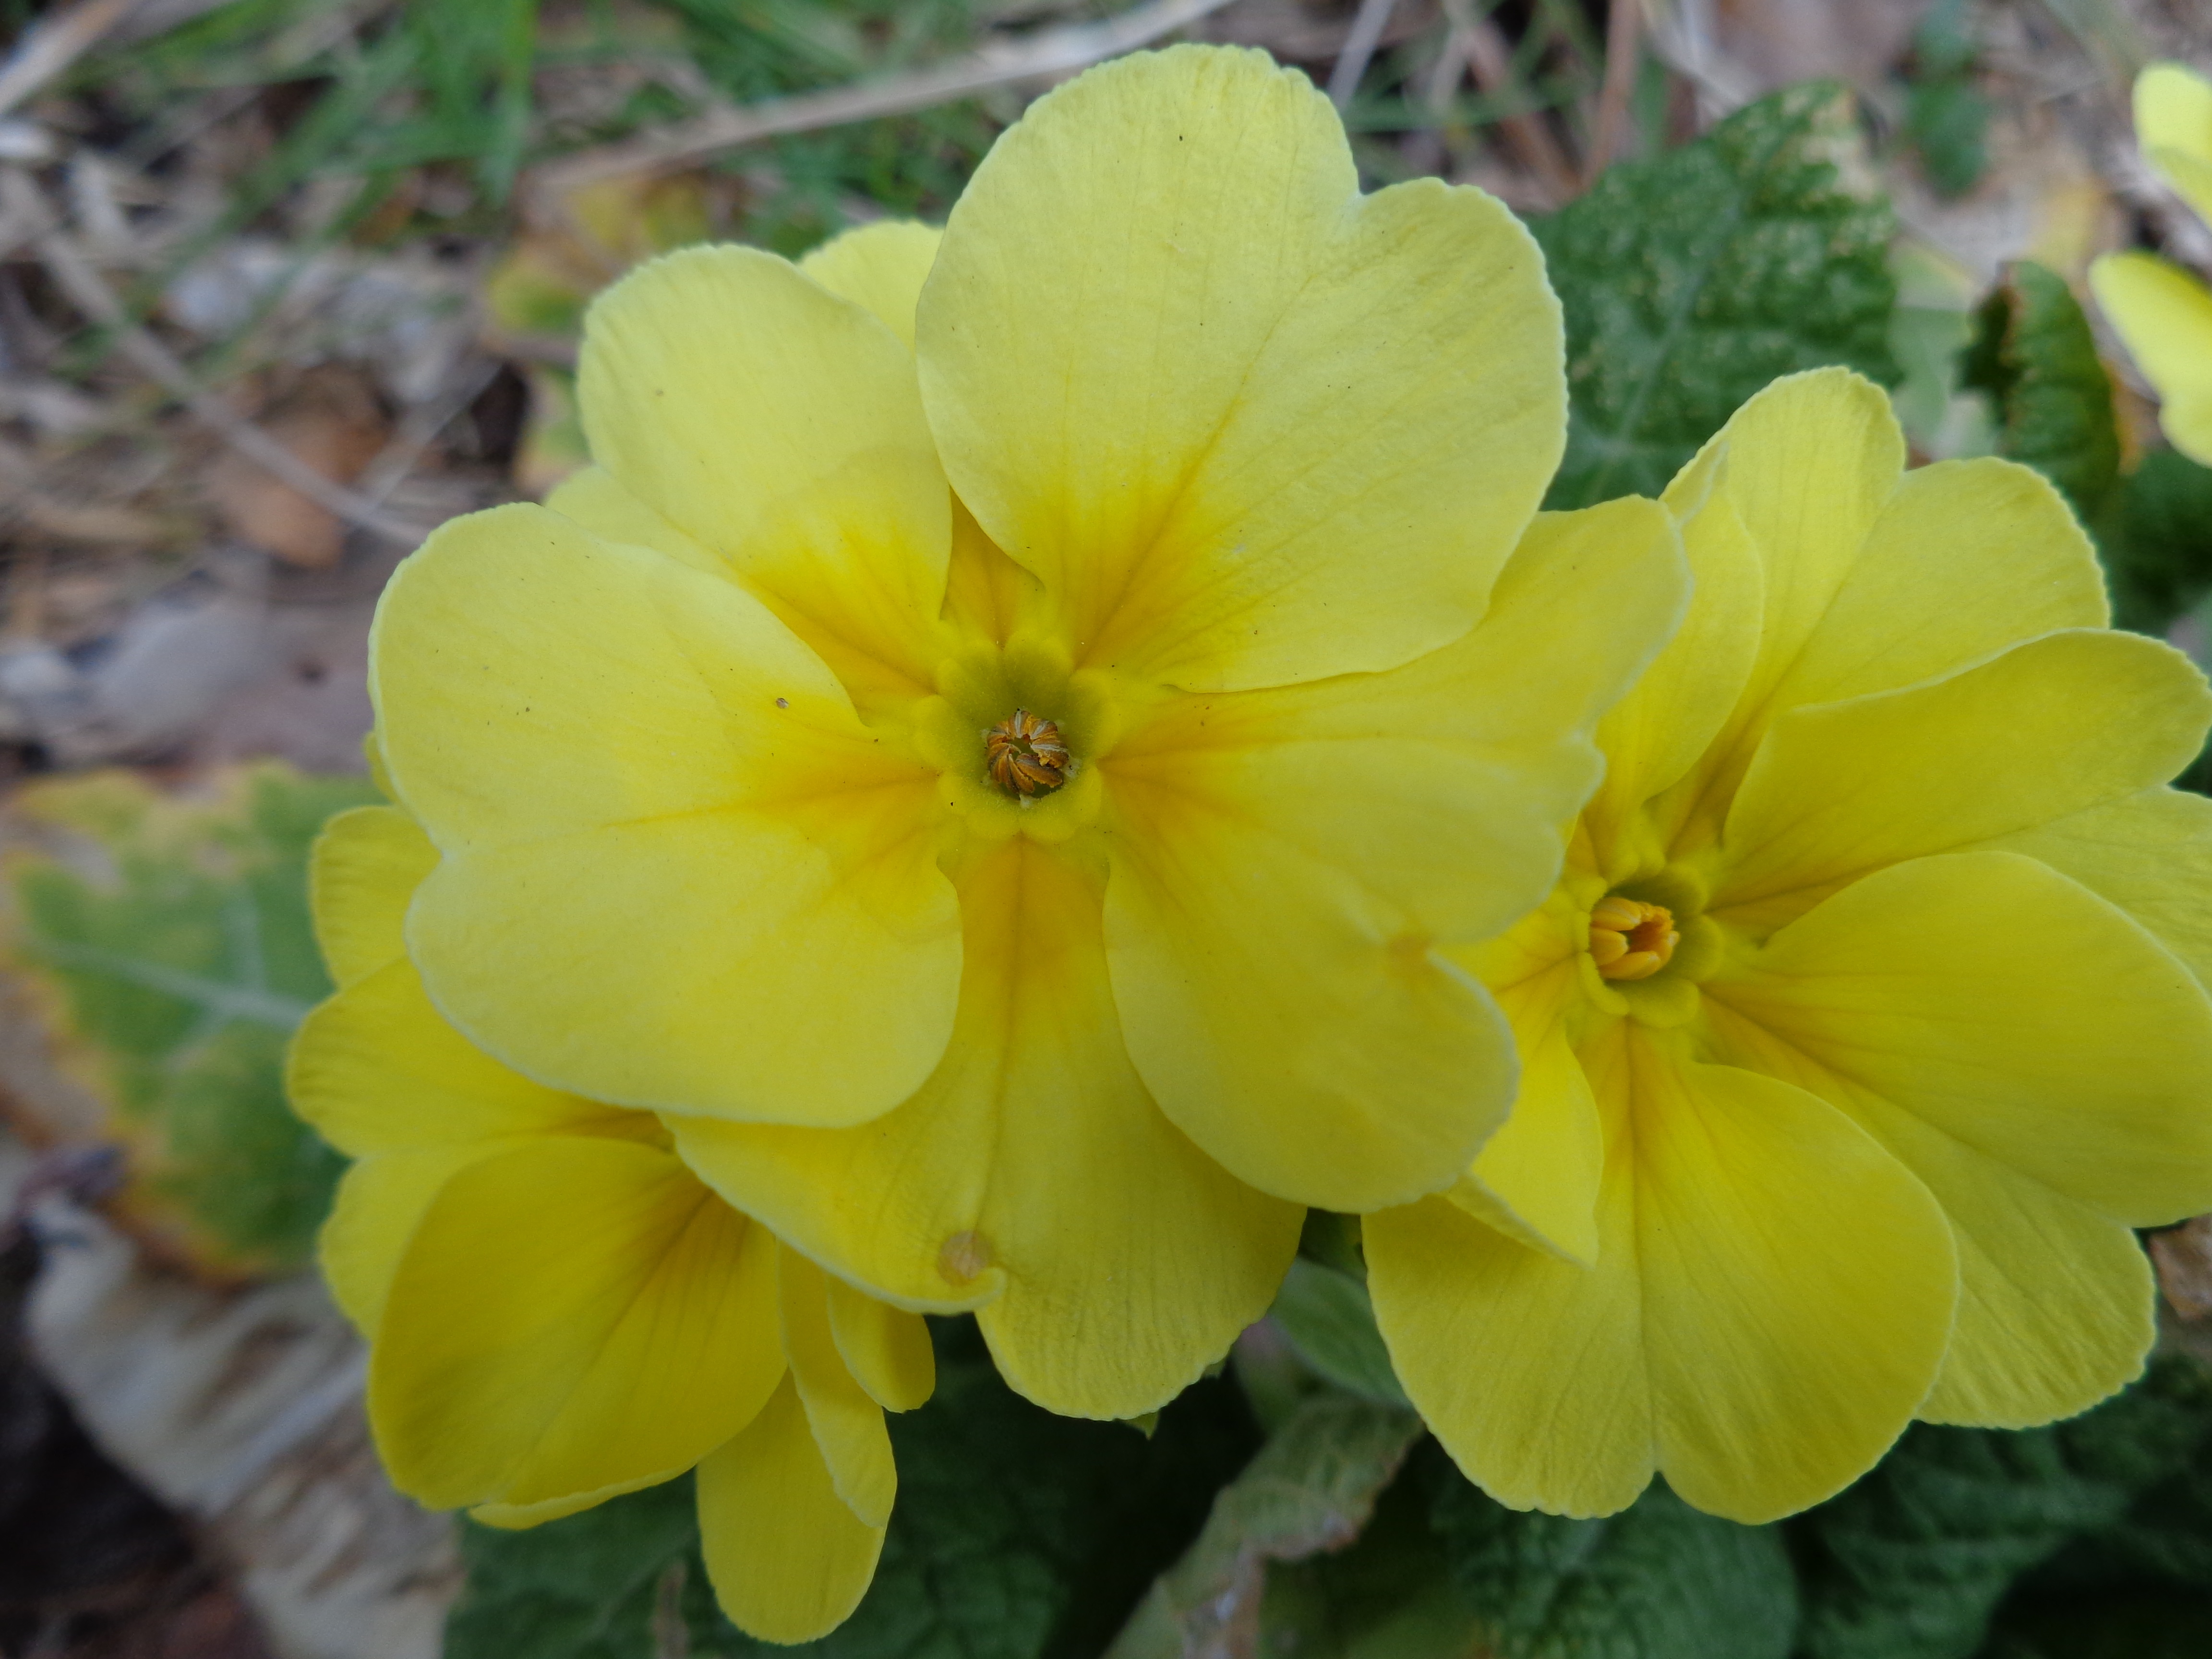
plant, flower, petal, botany, yellow, flora, wildflower, shrub, primula, macro photography, flowering plant, herbaceous plant, annual plant, land plant, violet family